Friedrich Kayssler

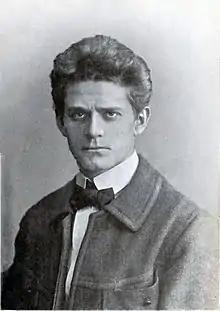
Kayssler in 1898

Friedrich Martin Adalbert Kayssler, also spelled Kayßler (7 April 1874 – 30 April 1945), was a German theatre and film actor. He appeared in 56 films between 1913 and 1945.